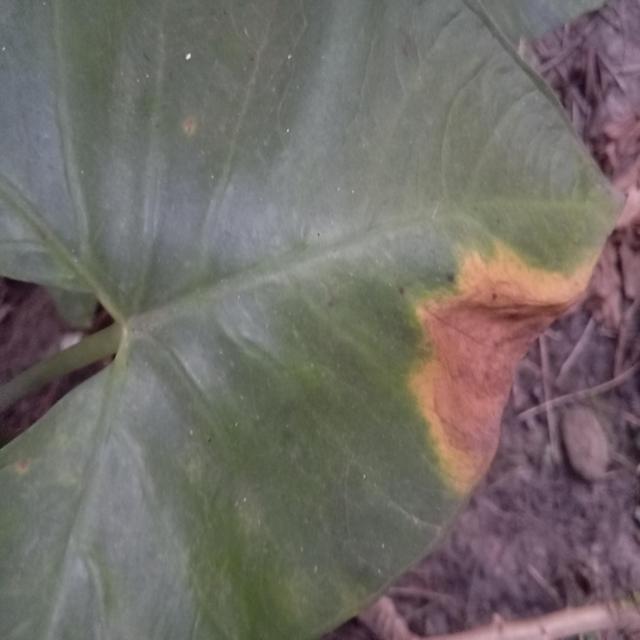
Label: Mid_Blight